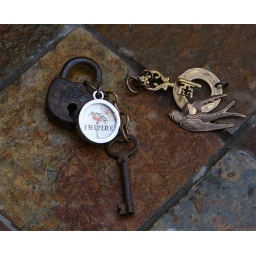
Focal - Antique lock &amp;amp; Key, silver &amp;quot;Inspire&amp;quot; bird charm. Toggle - Hand made by Denise.